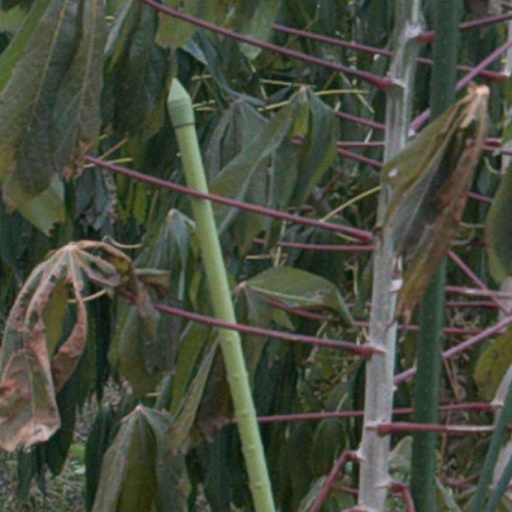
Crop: cassava